History of Bath City F.C.

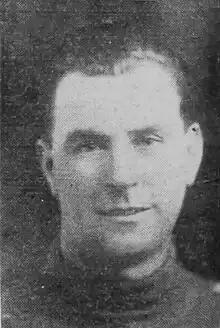
Ted Davis is the club's longest serving manager.

Bath came Southern league runners up for a second time in 1933, losing the title to Eastern Section Champions Norwich City reserves 2–1. During this period, the club were heavily being discussed for entry into the Football League Third Division. In 1937, Davis left Bath for Colchester United. The team remained in the Southern League until 1939, with former Liverpool player and Scottish international, Alex Raisbeck as first team coach from 1938 to 1939. Raisbeck left to be replaced by Ted Davis, his second spell at Bath.